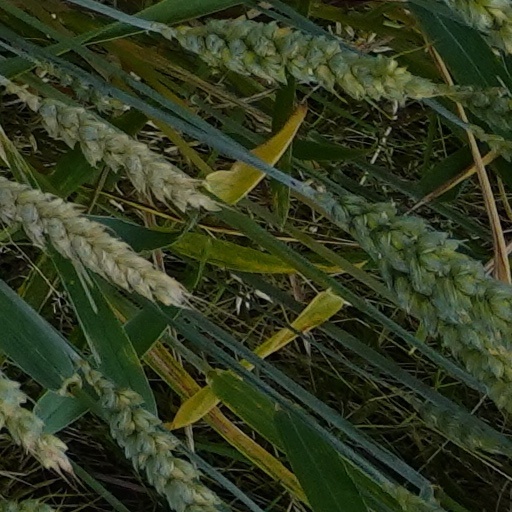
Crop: wheat